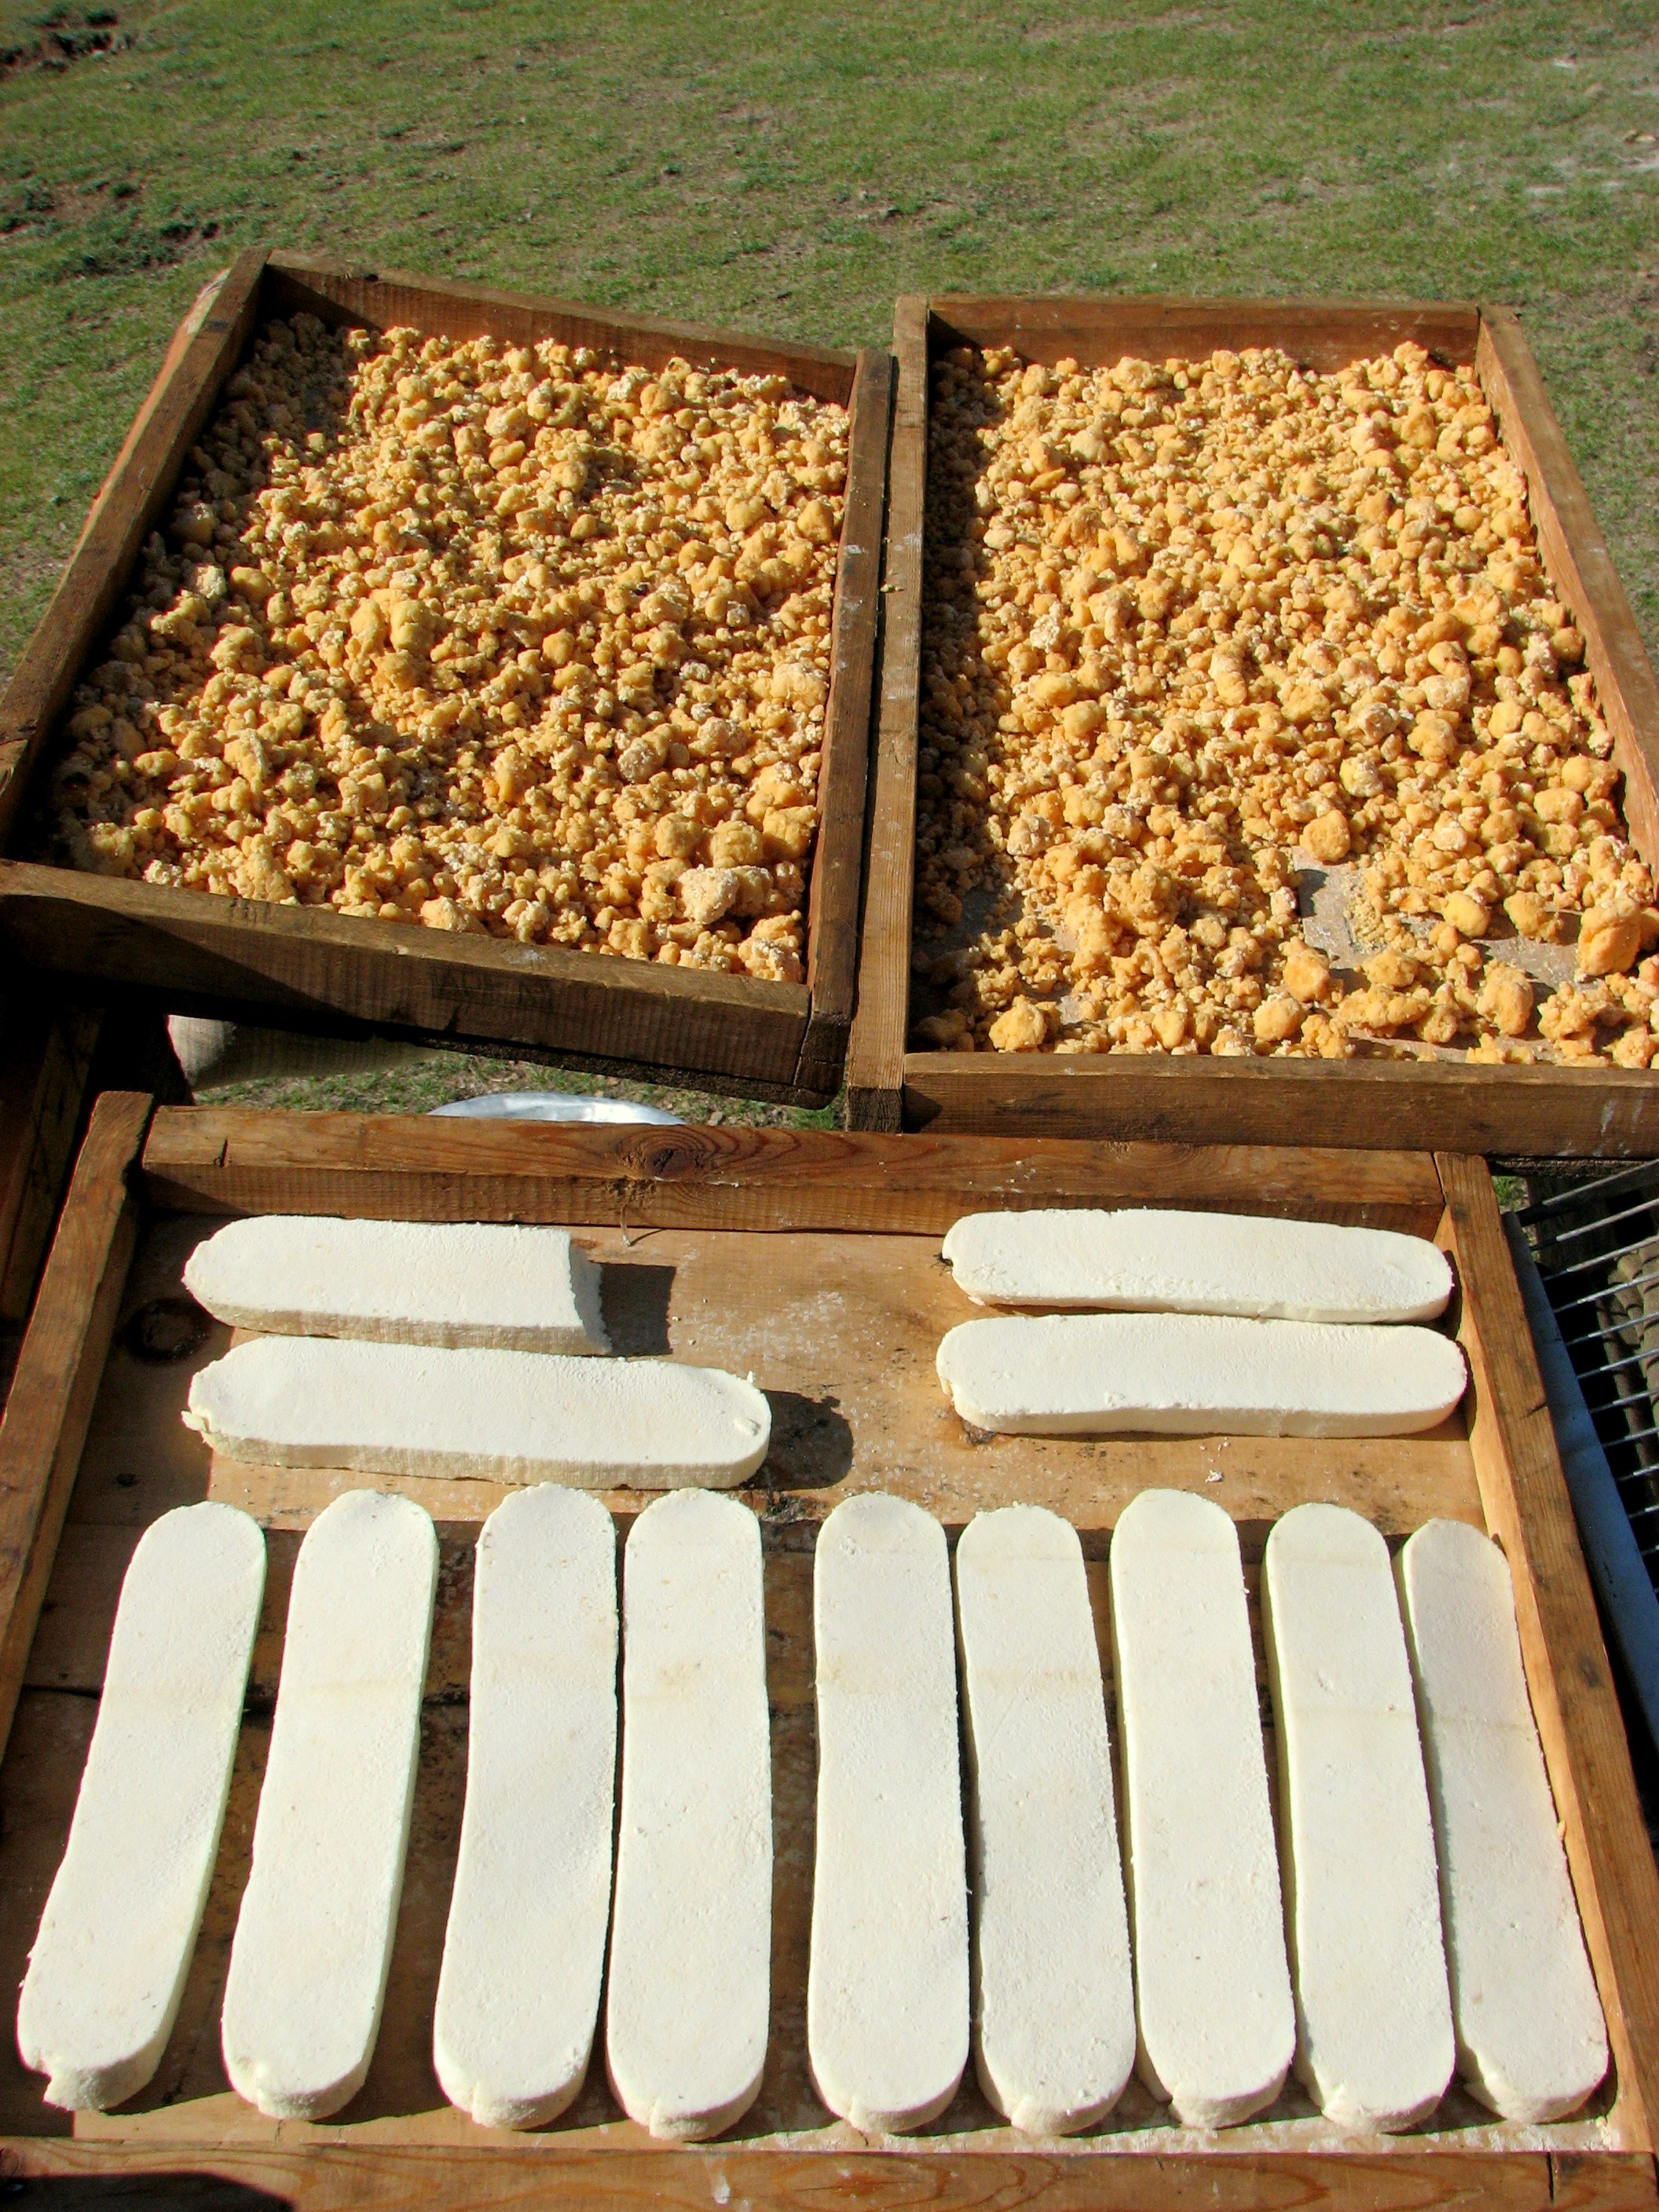
step, meal, food, produce, breakfast, chocolate, baking, dessert, cheese, eating, mongolia, flavor, cheese drying